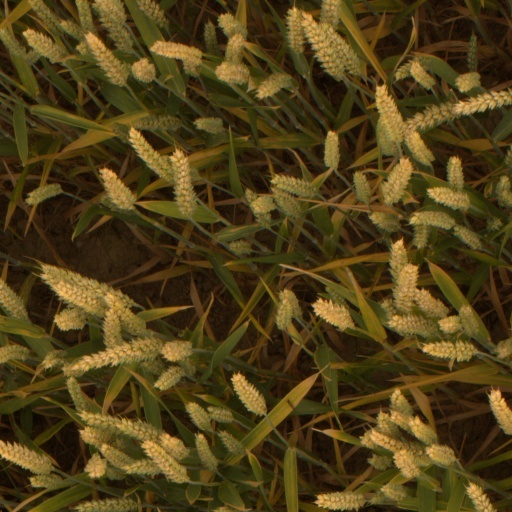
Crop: wheat